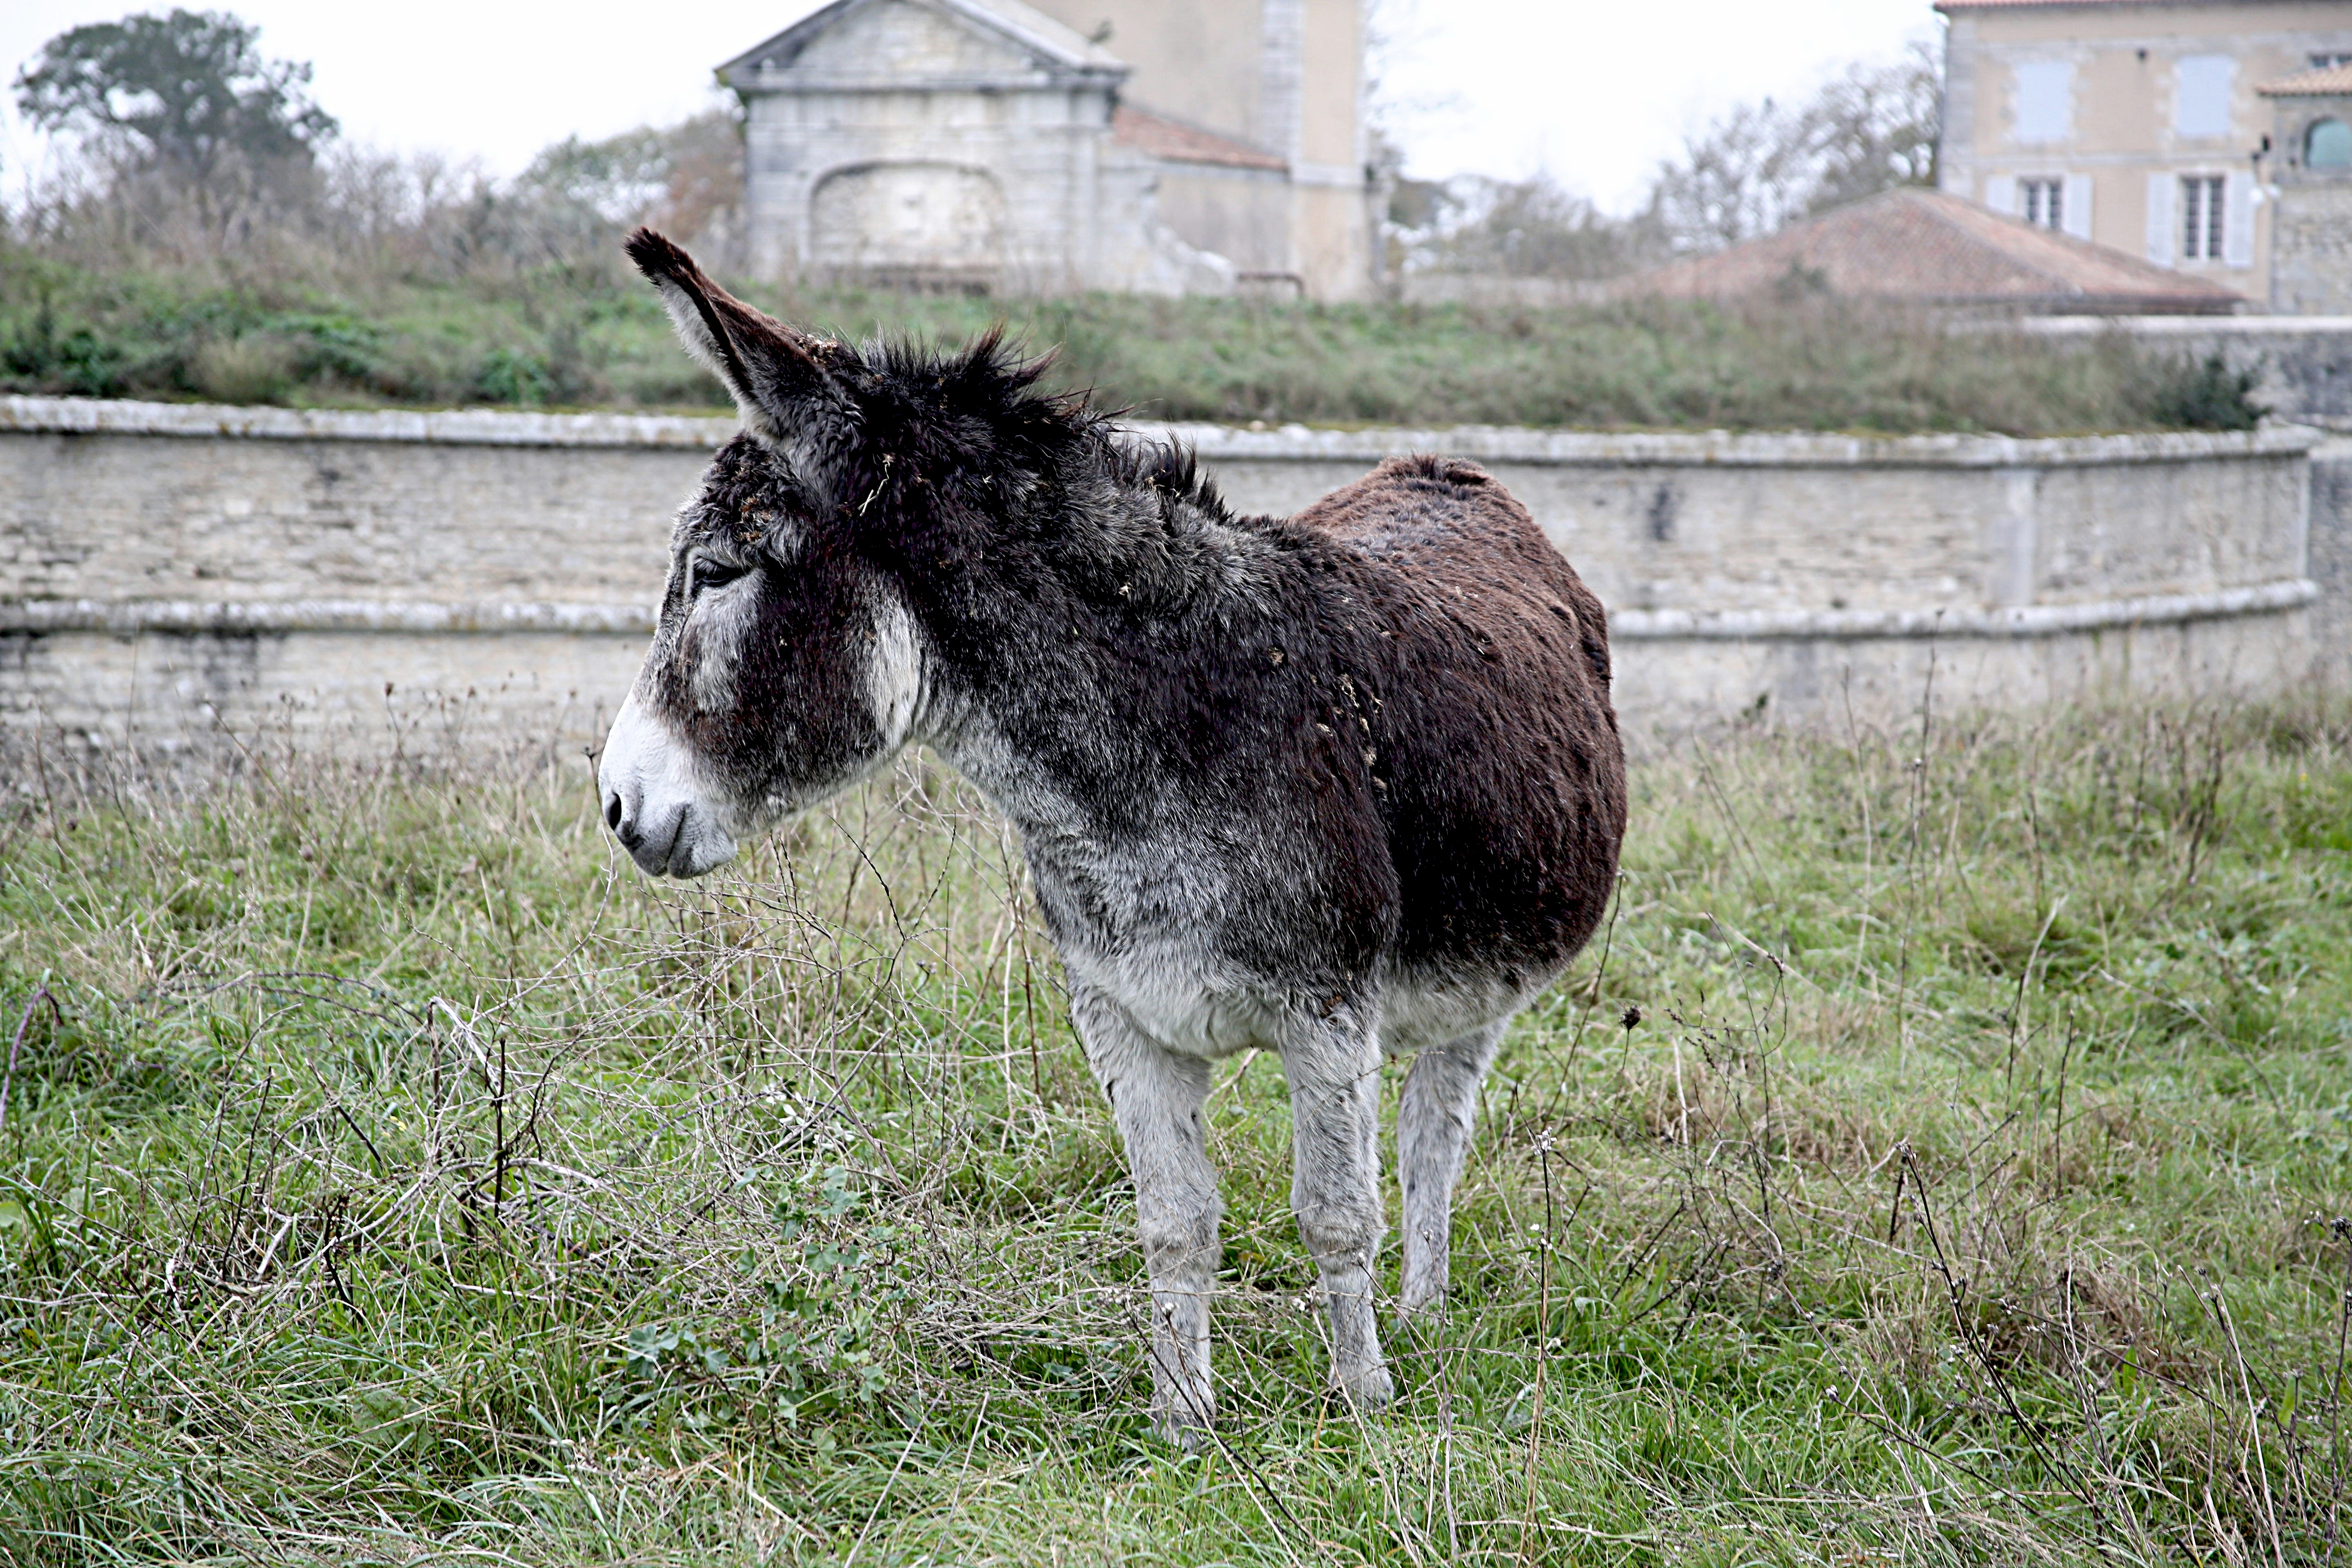
shoe, pasture, horse, mammal, stallion, mane, fauna, donkey, equine, animals, vertebrate, mare, gallop, pack animal, horsehair, horse like mammal, mustang horse